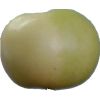
Label: Apple 6